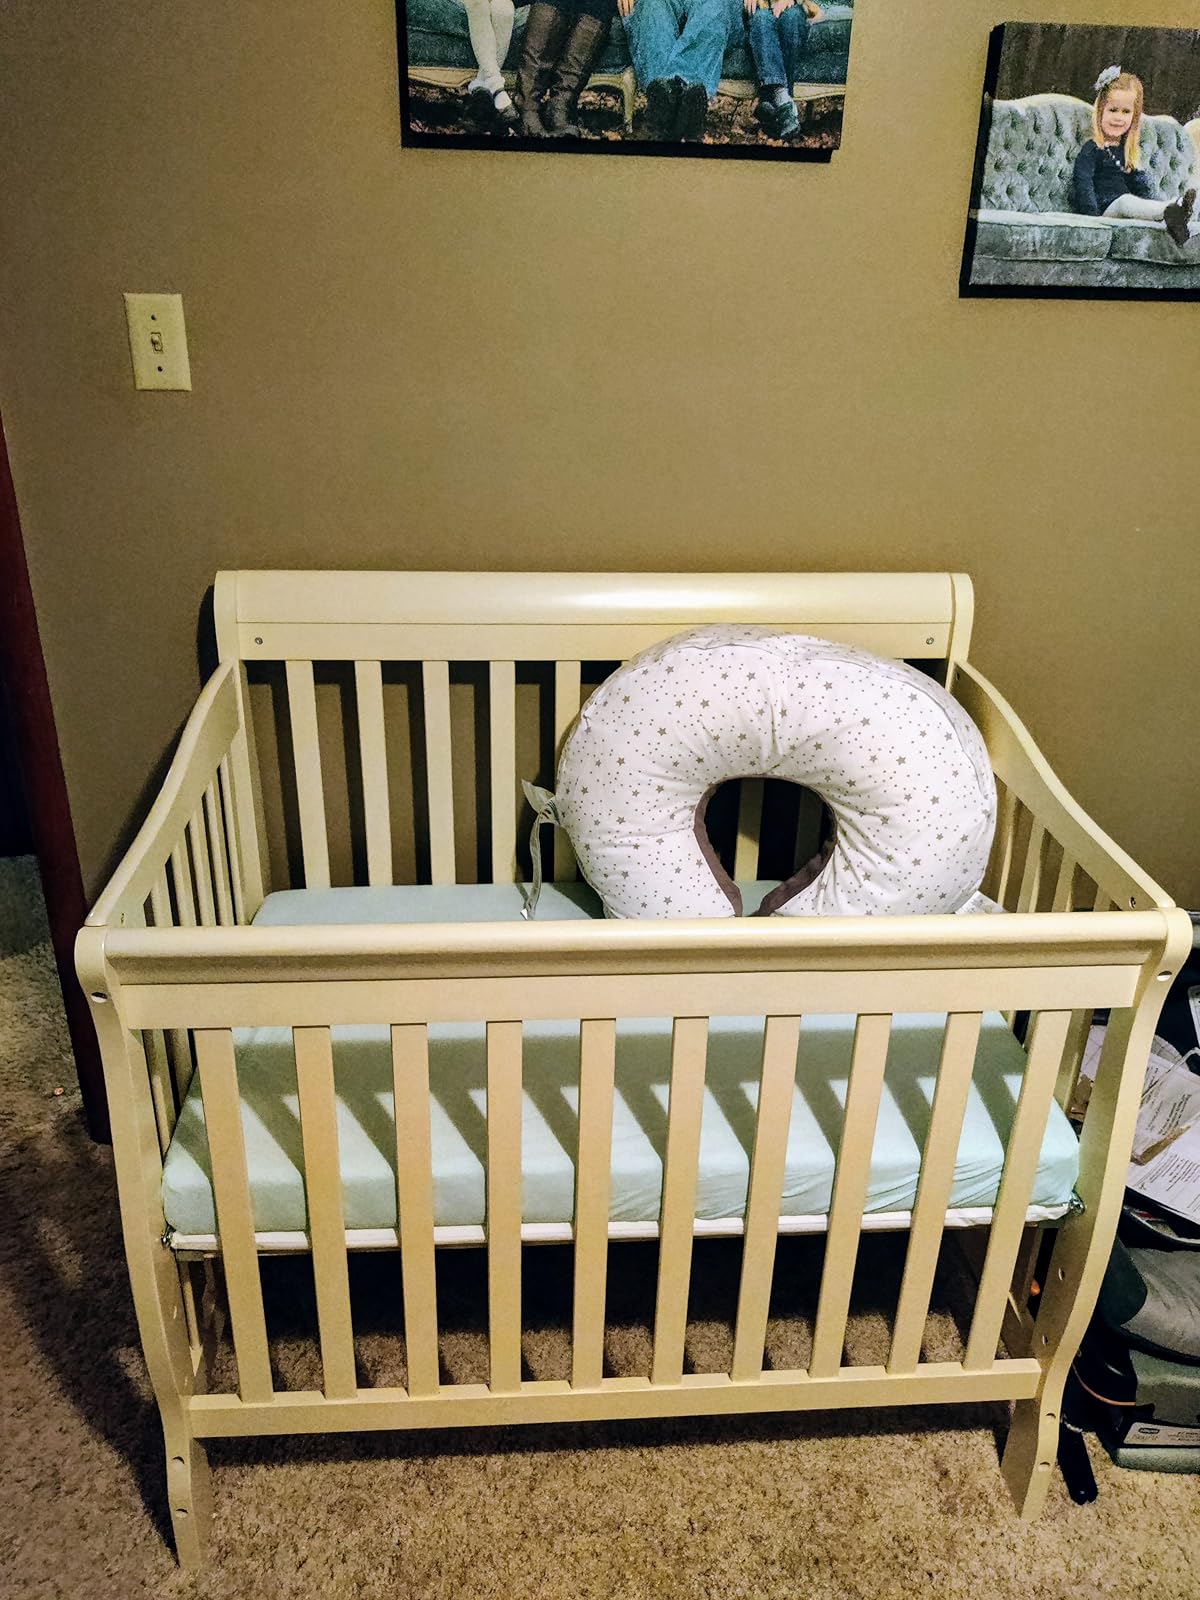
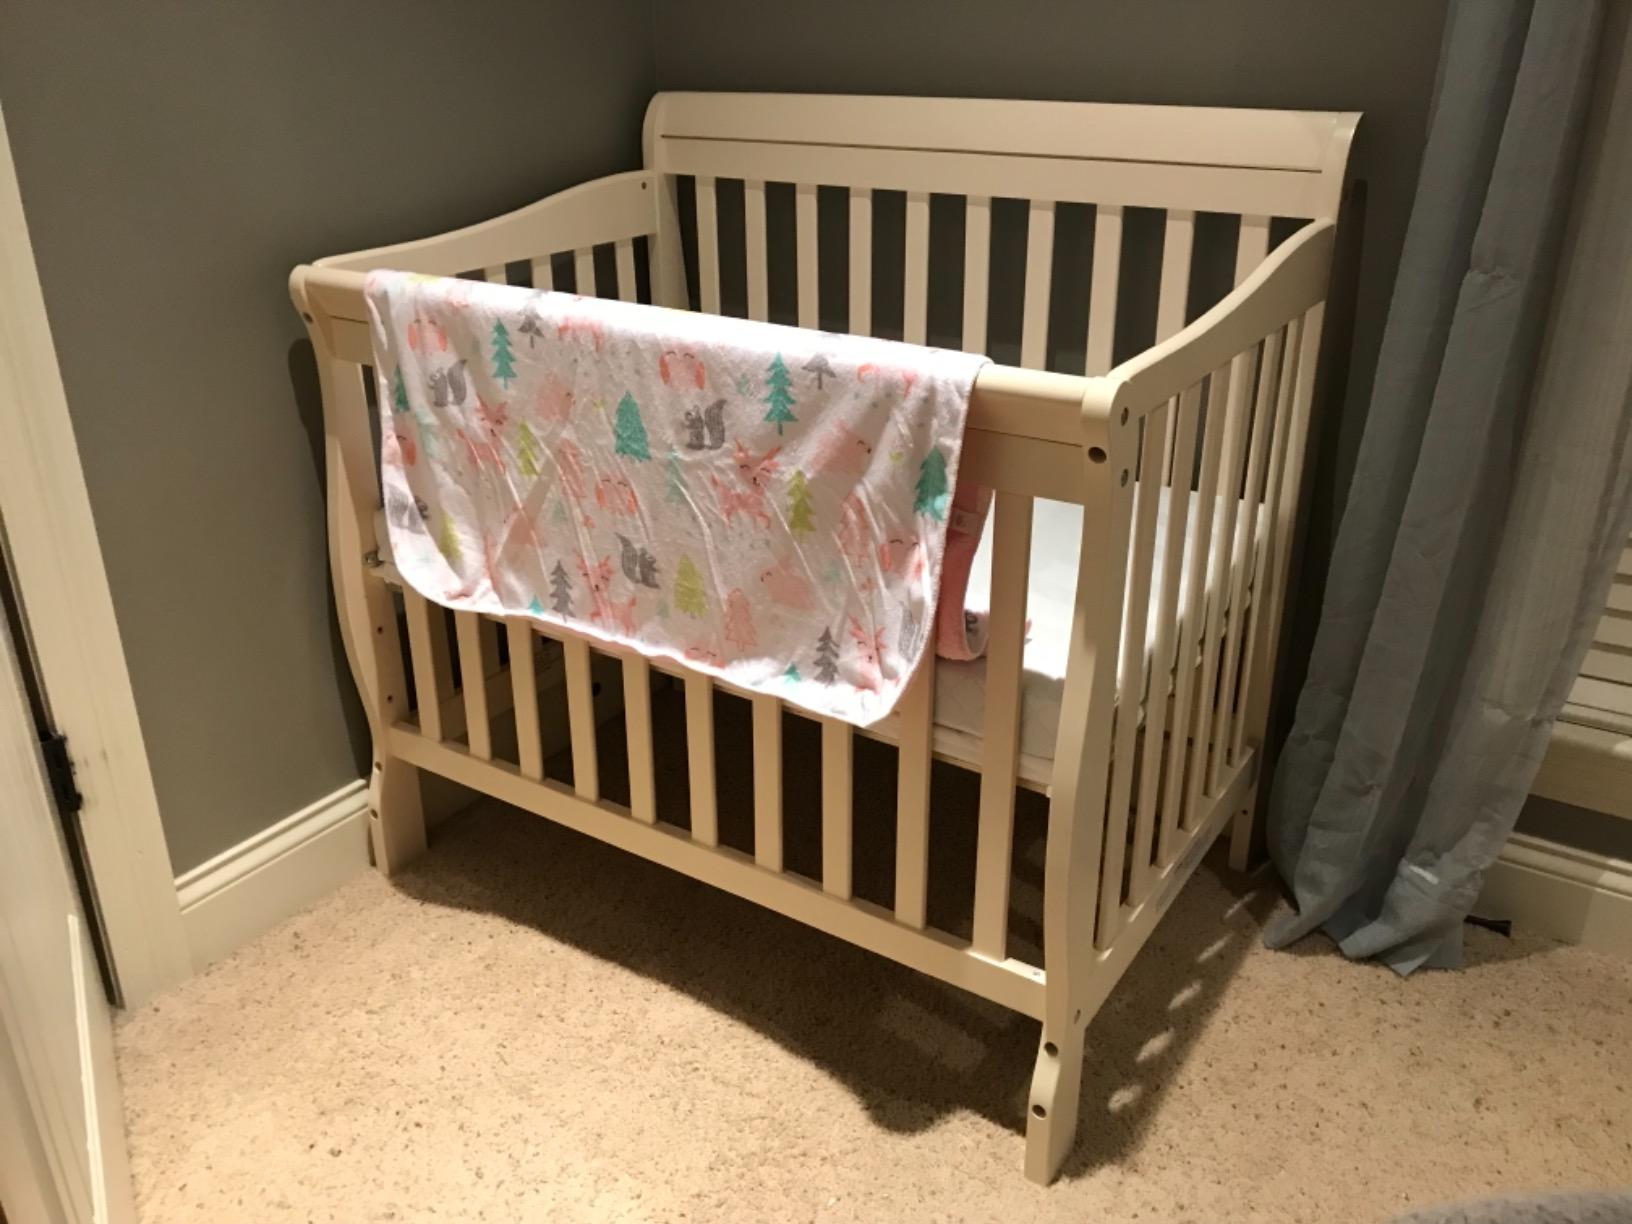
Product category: products_crib
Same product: yes